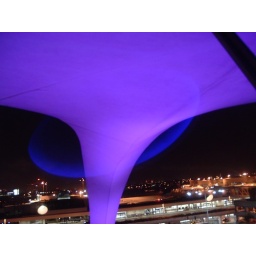
view also available in pink, white and blue